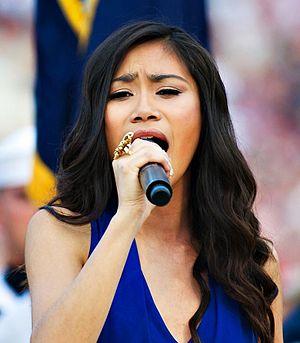
Jessica Sanchez est une chanteuse américaine originaire de Chula Vista, Californie, qui est arrivée finaliste de la onzième saison d'American Idol en 2012.